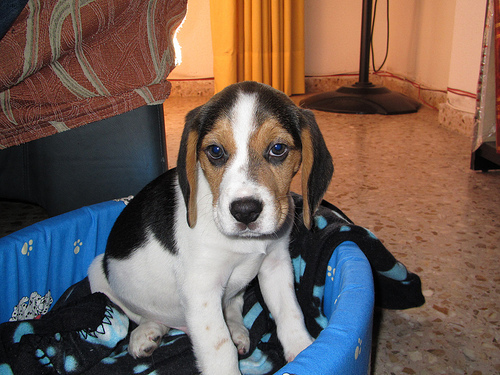
Breed: beagle